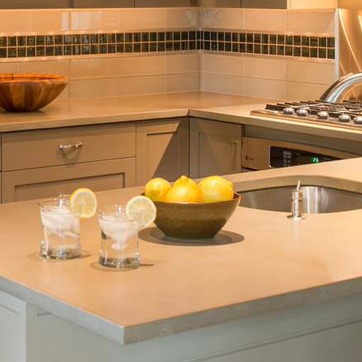
Material: food